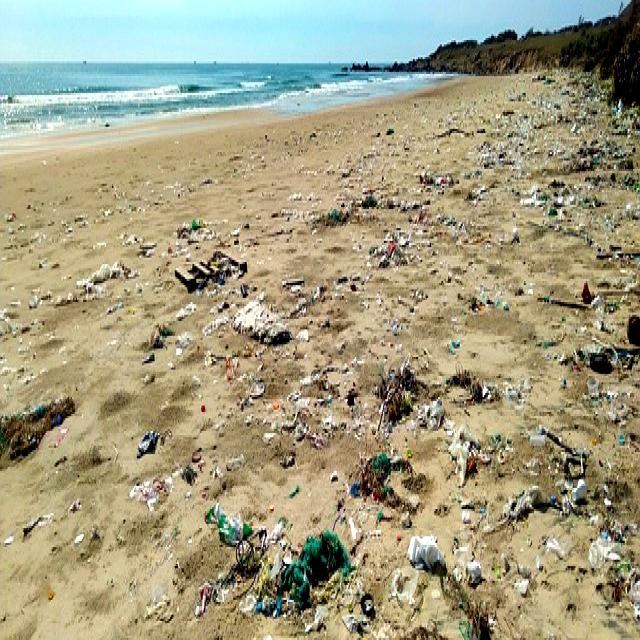
Label: Garbage